Nancy (Oliver Twist)

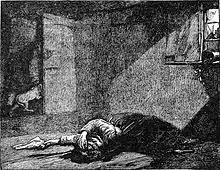
Nancy lying dead, by James Mahoney

Dickens was criticized for featuring a positive character that was a thief. However, he defended his decision in the preface to the 1841 edition, explaining that it was his intention to show criminals, however petty, in "all their deformity", and that he had thought that dressing Nancy in anything other than "a cheap shawl" would make her seem more fanciful than real as a character.